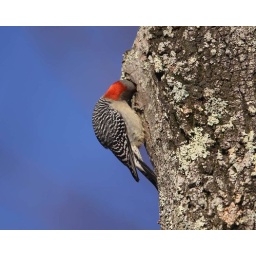
A female red-bellied woodpecker checks a hole in a tree for something to eat.